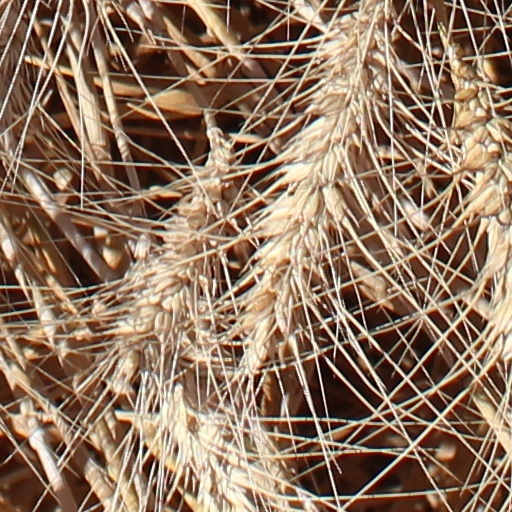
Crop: wheat